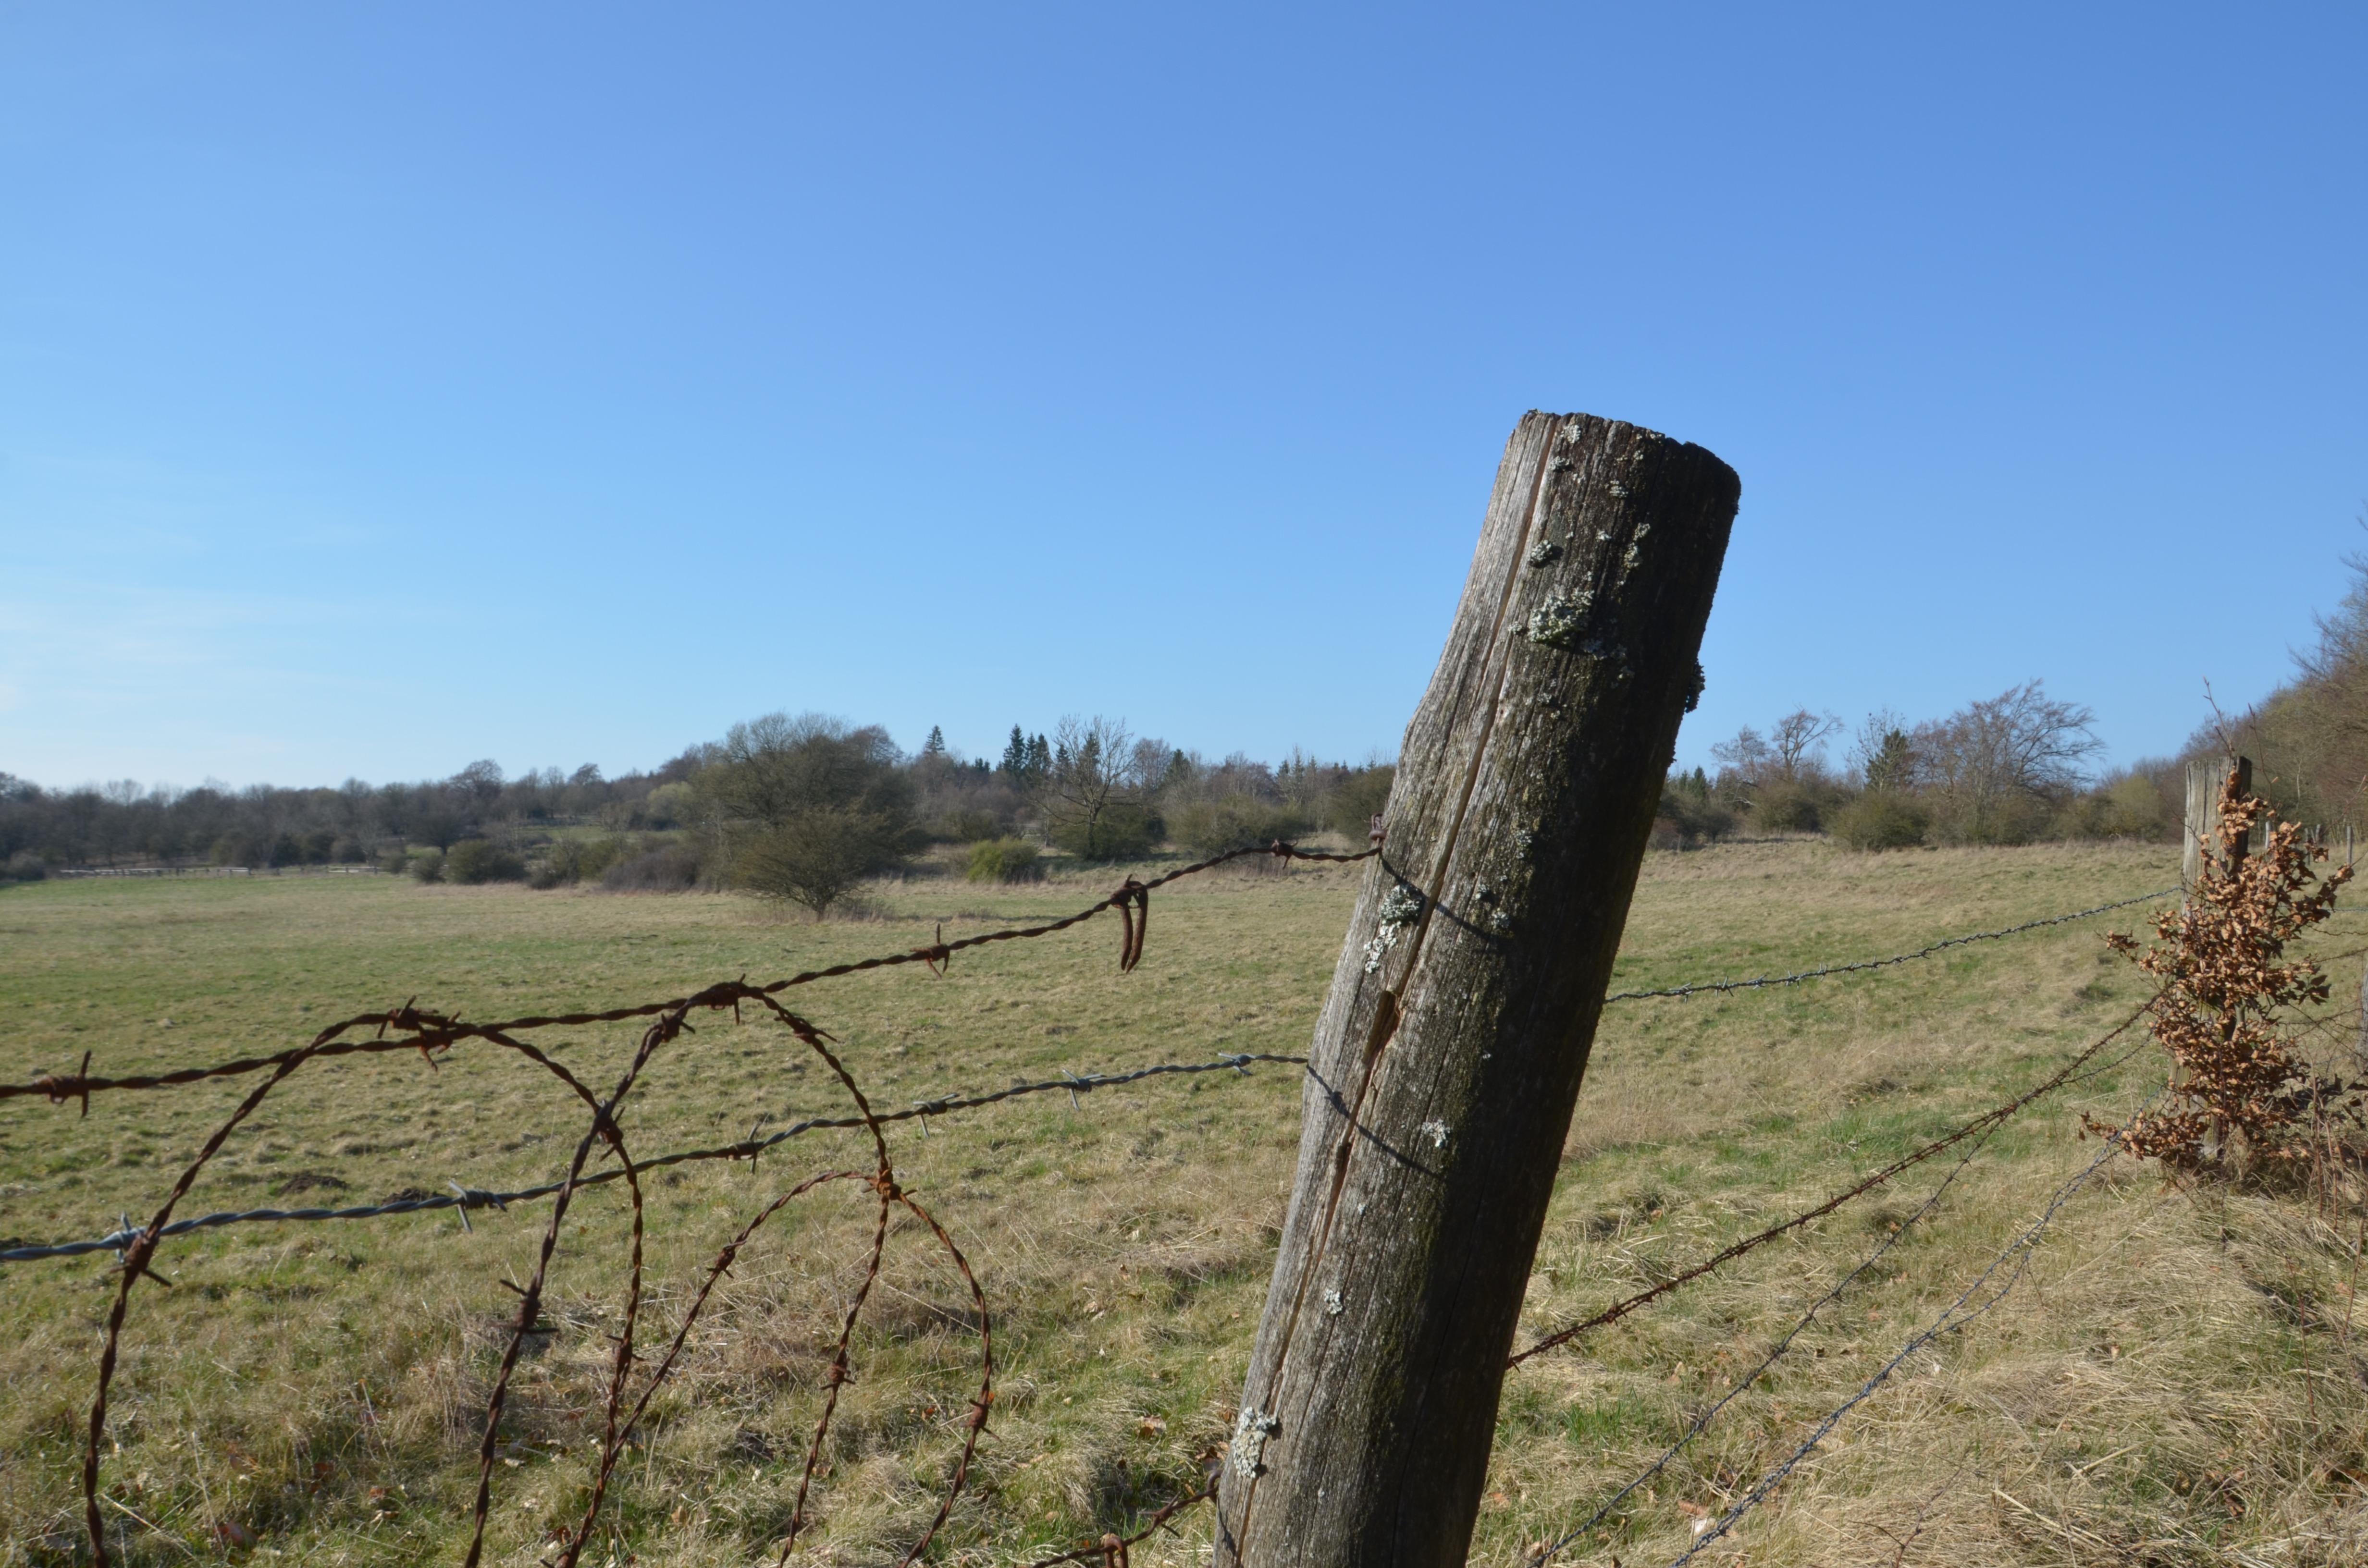
landscape, mountain, fence, barbed wire, hill, pasture, soil, agriculture, coupling, ecosystem, stainless, rural area, outdoor structure